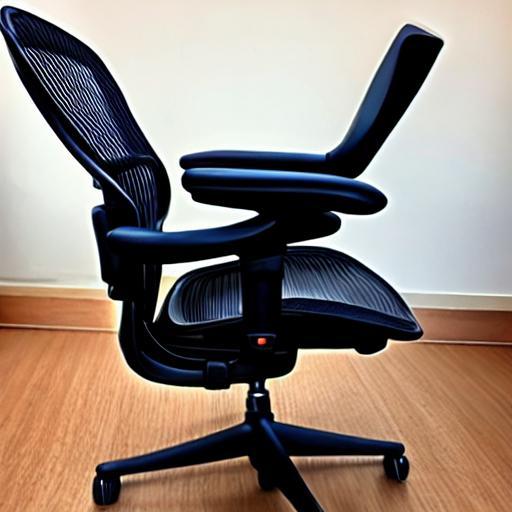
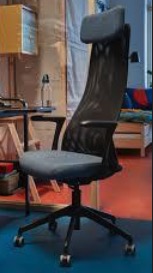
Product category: items_chair
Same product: no